Hallock, Minnesota

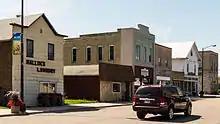
Street in Hallock

According to the United States Census Bureau, the city has a total area of , of which is land and is water.